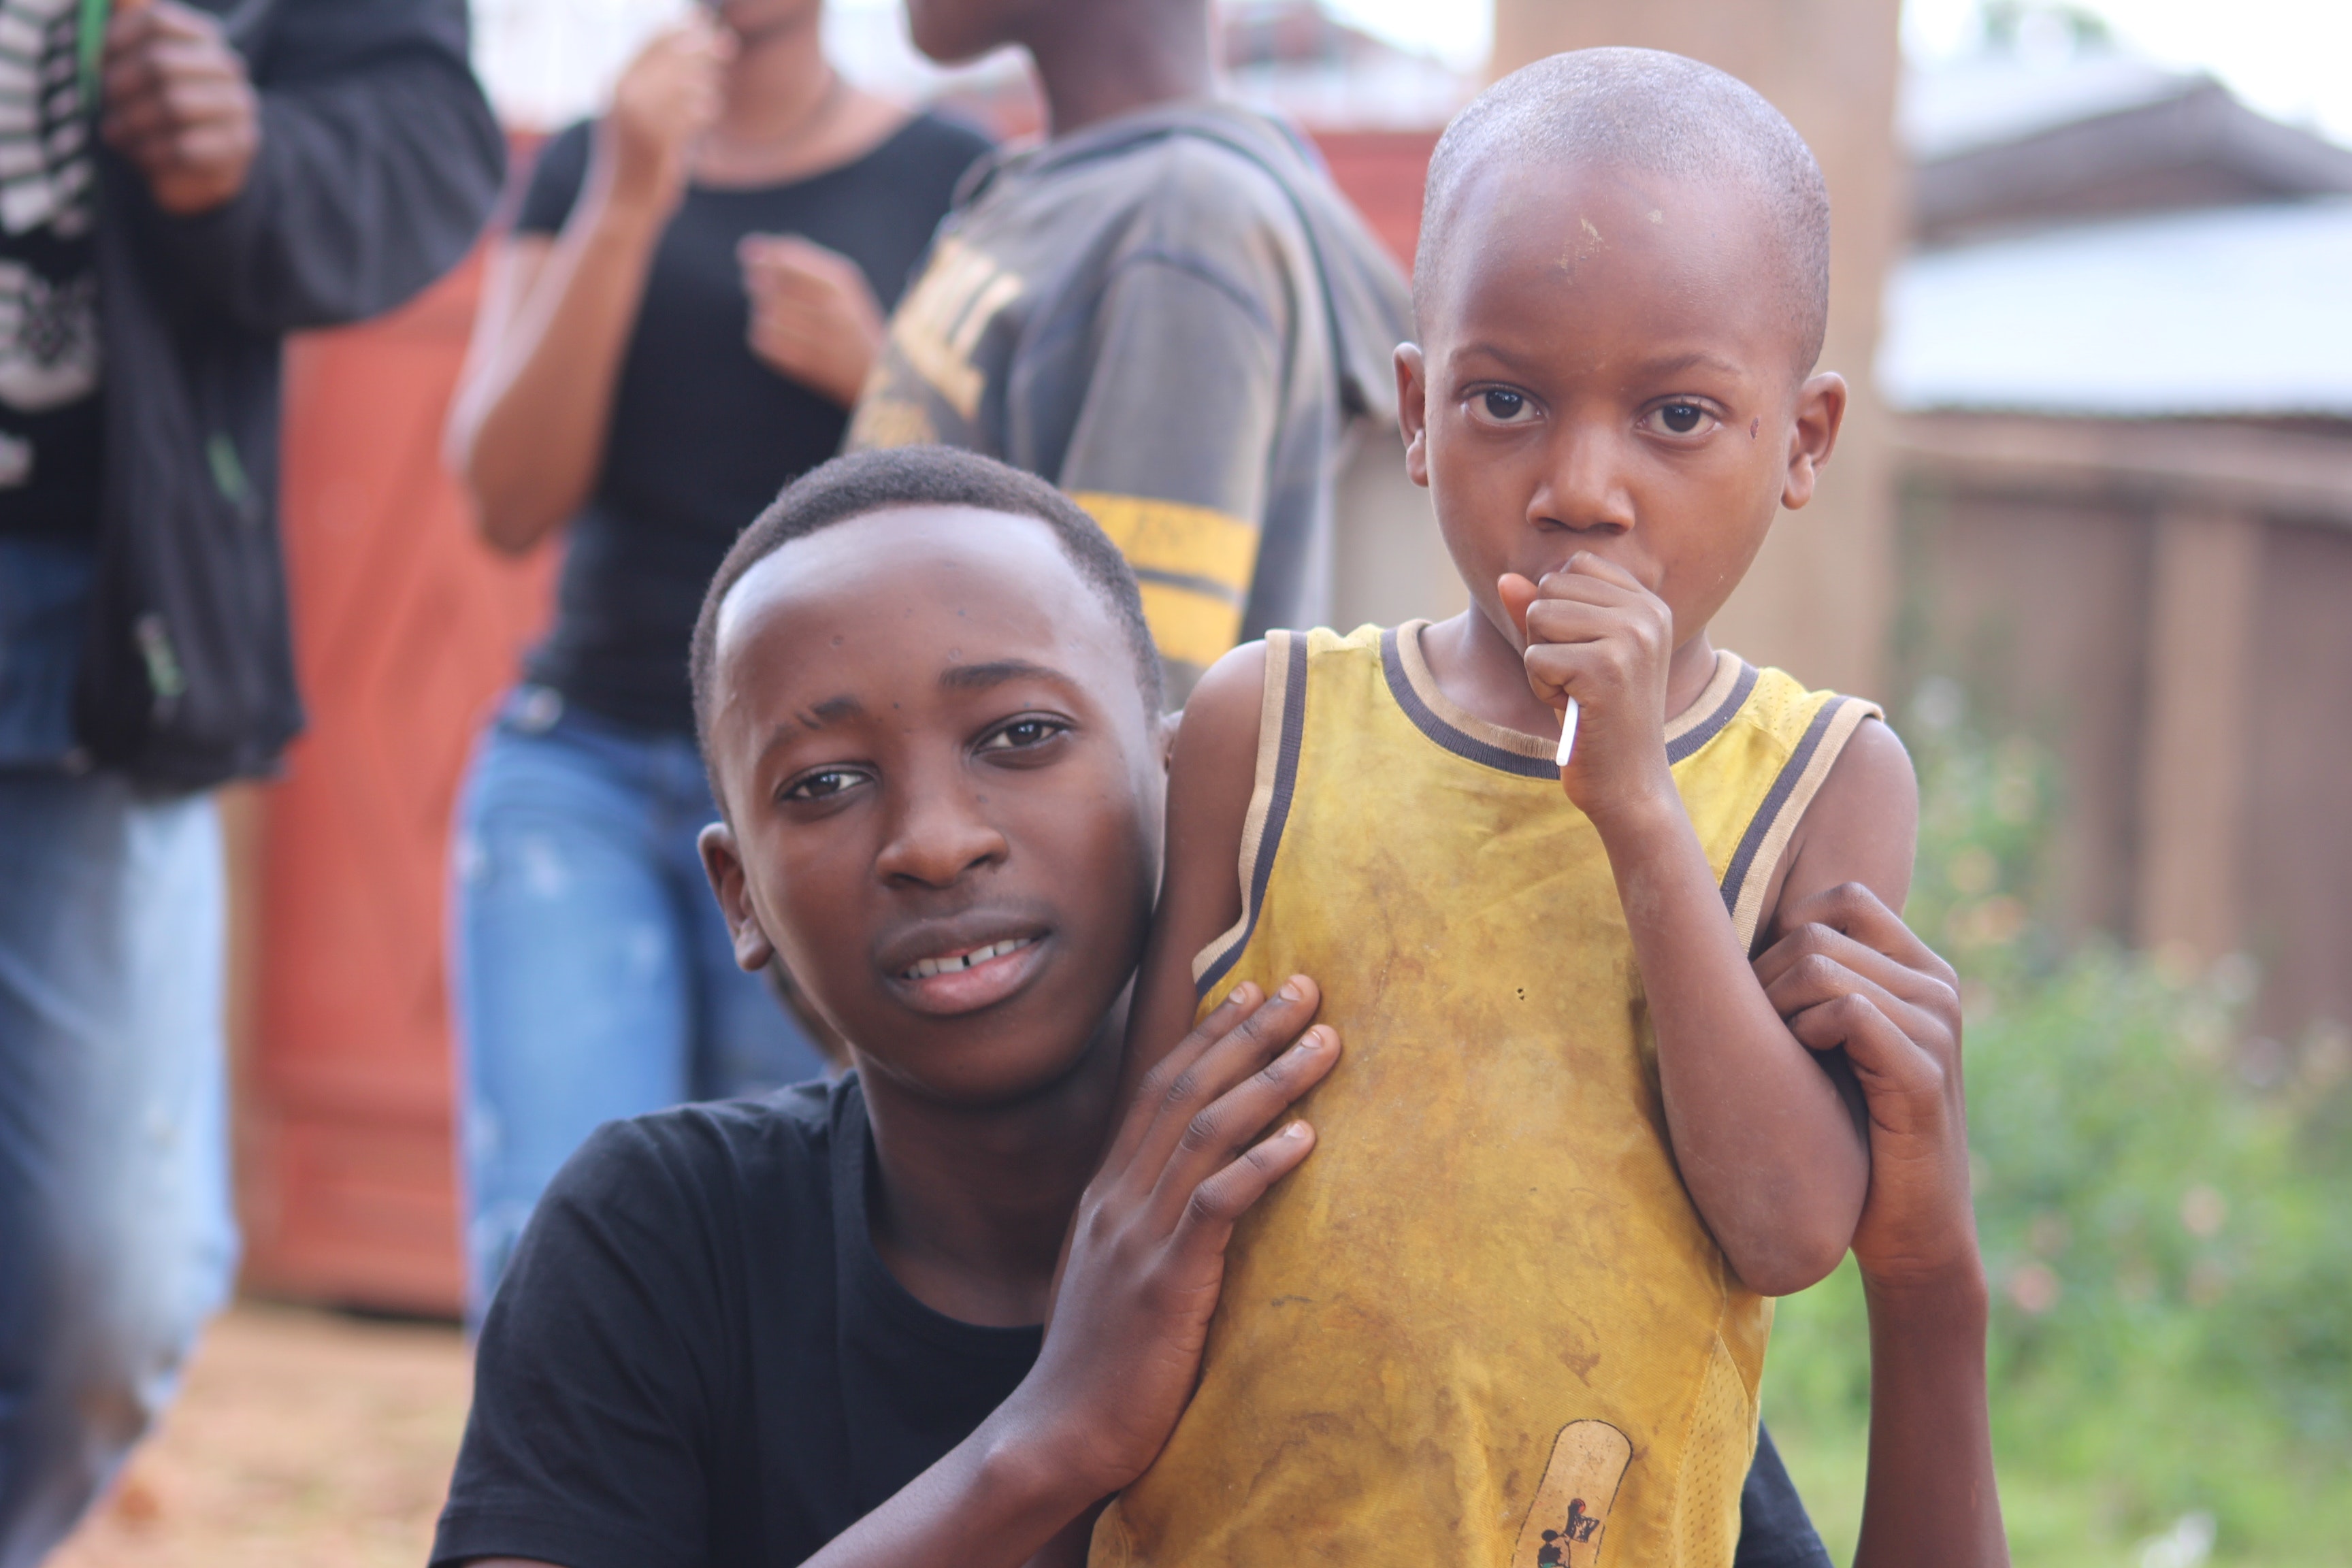
people, child, smile, fun, adaptation, vacation, monk, happy, gesture